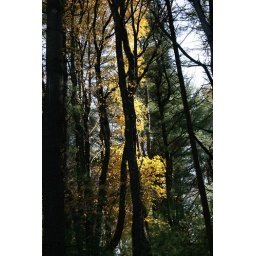
A lit yellow tree in the woods below J&amp;amp;T's house